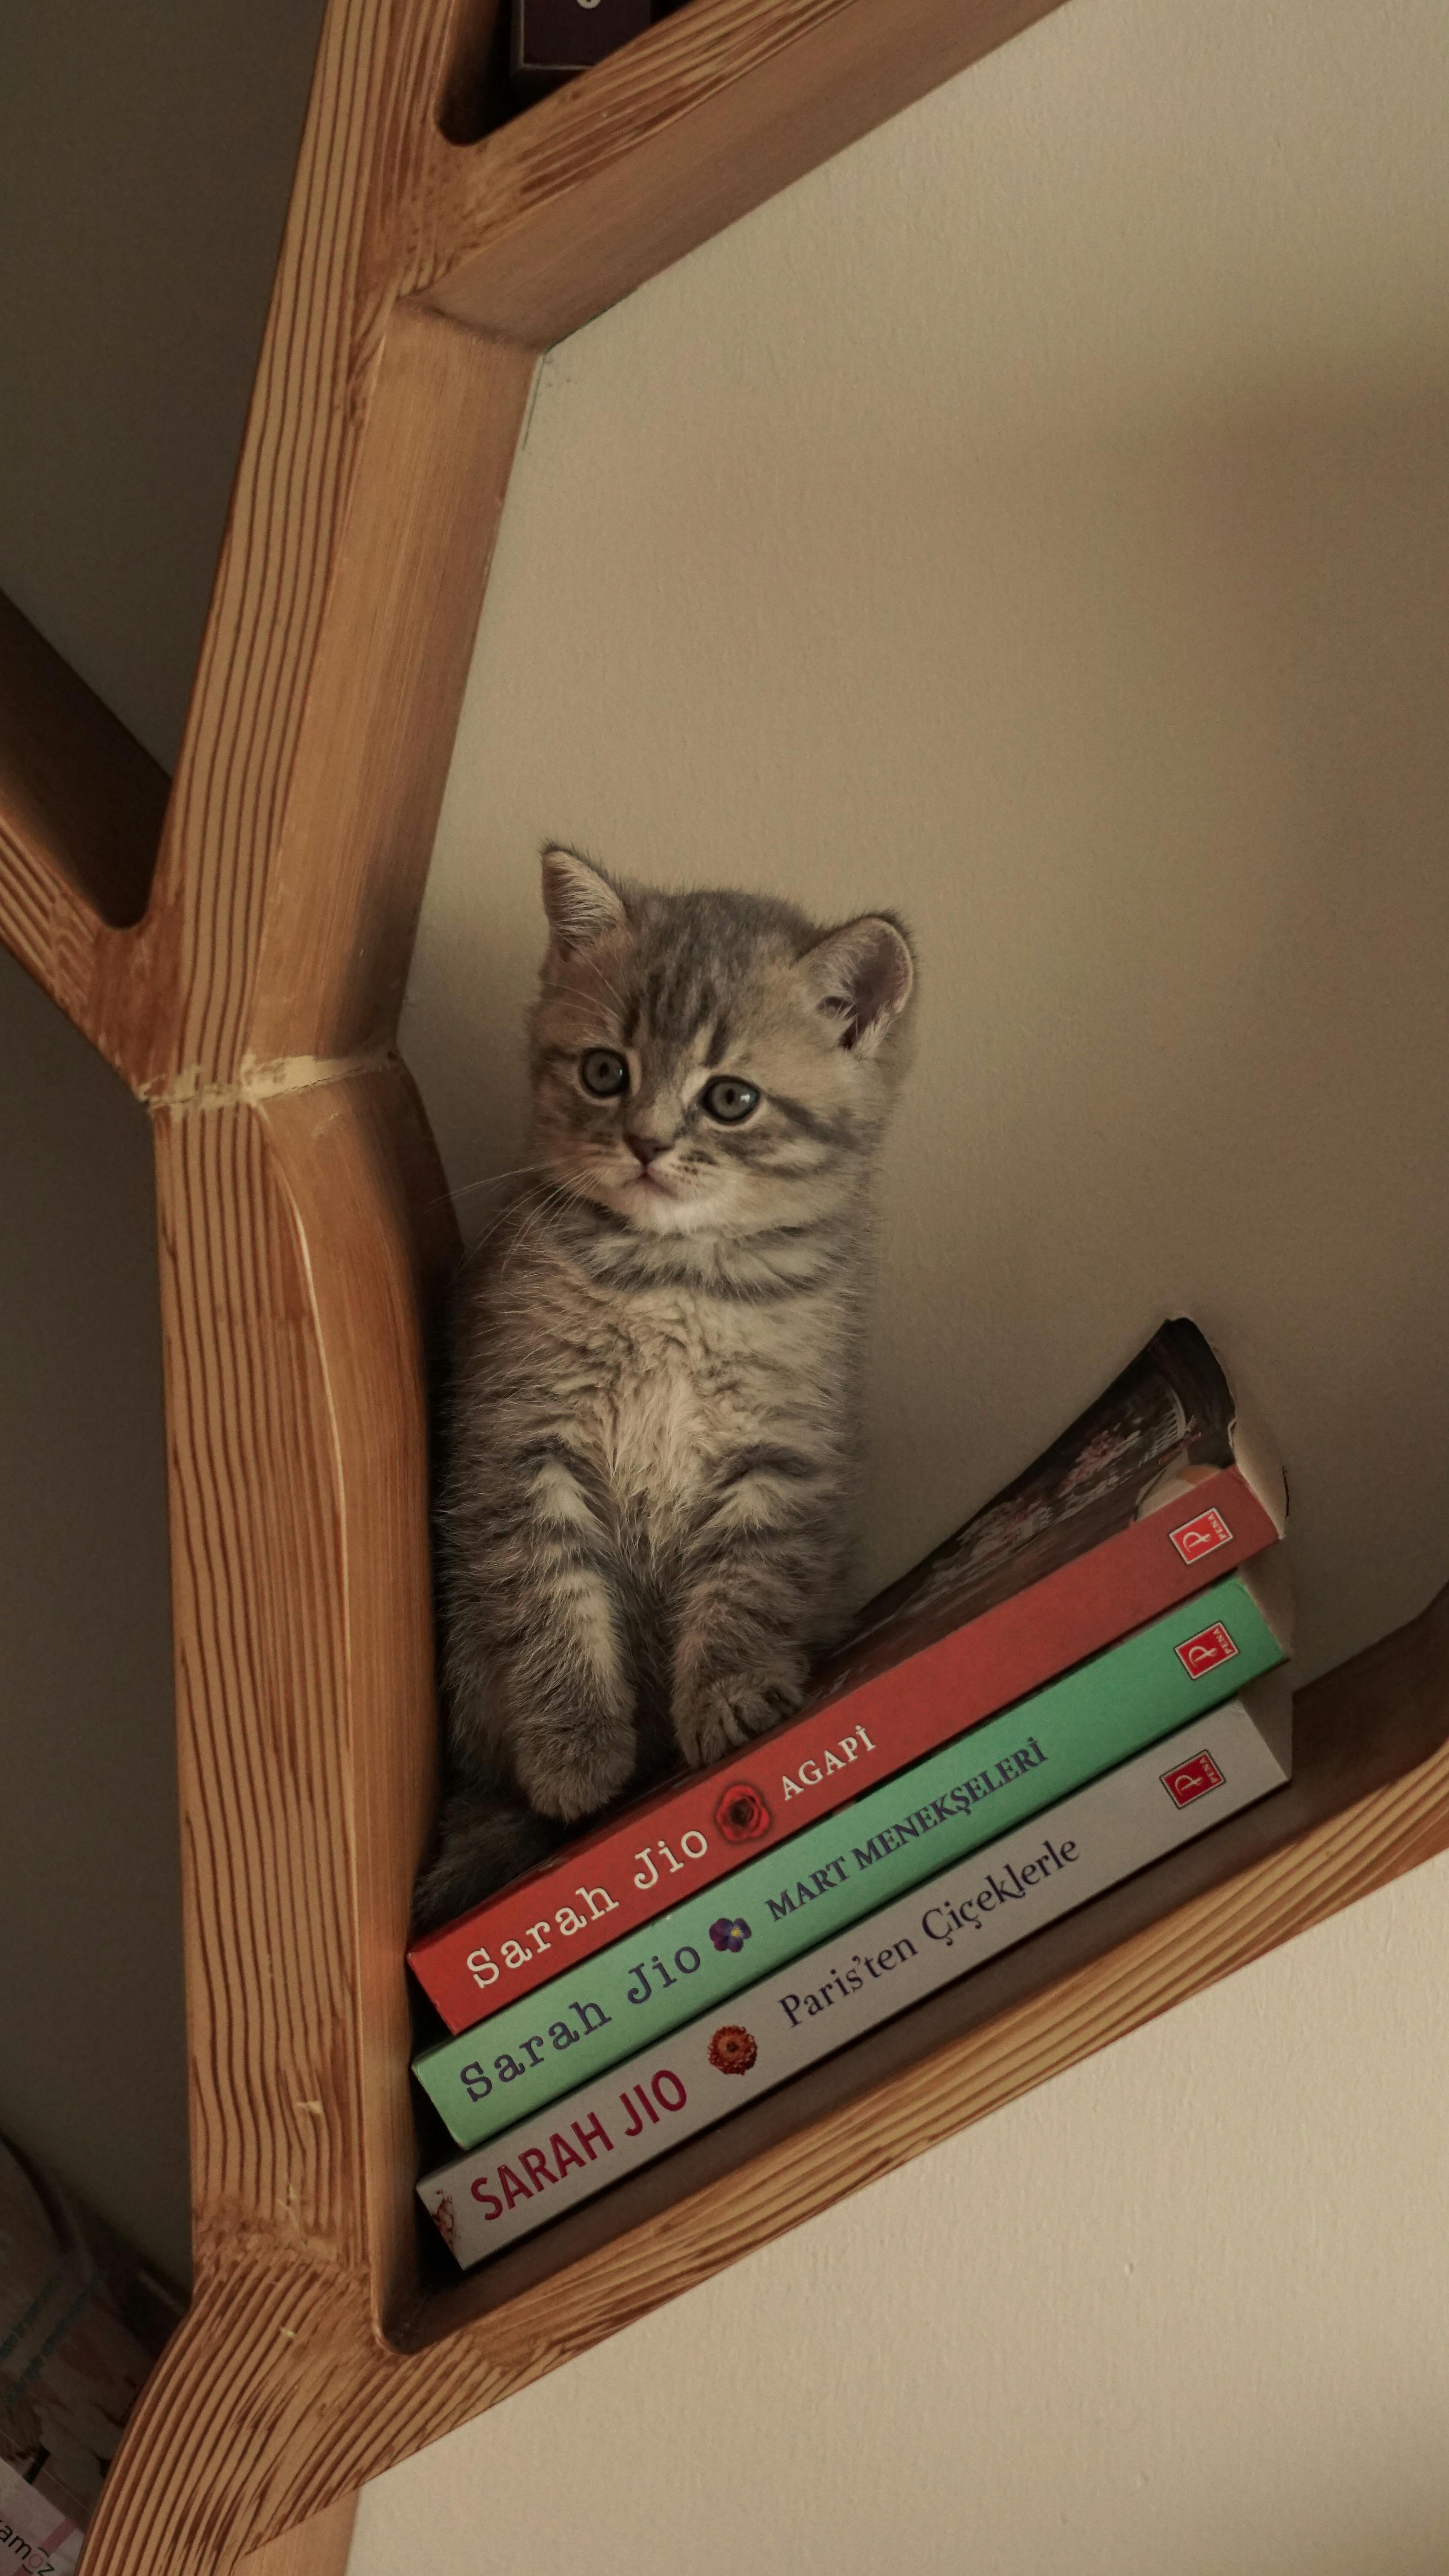
cat, brown, felidae, carnivore, small to medium sized cats, whiskers, Pet supply, wood, publication, tail, rectangle, domestic short haired cat, cat supply, comfort, hardwood, terrestrial animal, fur, room, shelf